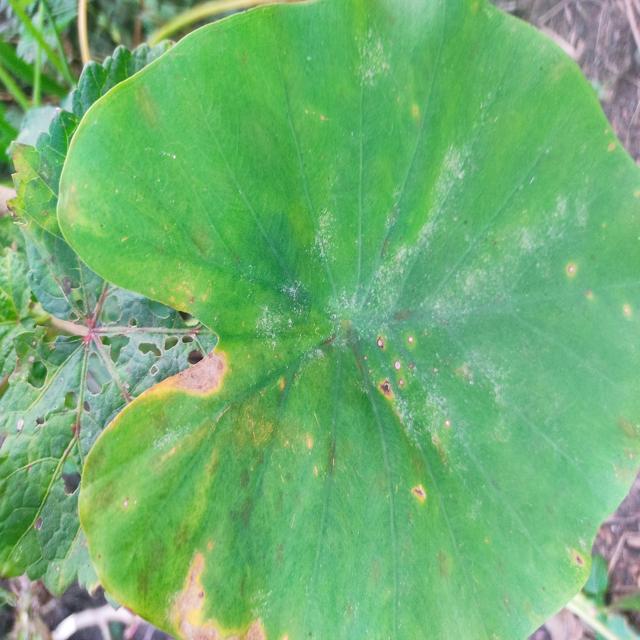
Label: Early_Blight